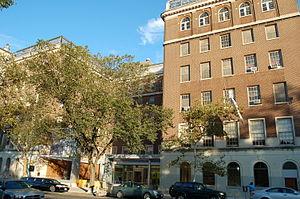
Fondé en 1969 par un groupe d'artistes, d'éducateurs et de militants portoricains, El Museo del Barrio est situé à Manhattan, dans la ville de New York. Les bâtiments se trouvent sur Museum Mile, la partie de la Cinquième Avenue qui concentre plusieurs musées, dans le quartier d'East Harlem, appelé aussi El Barrio. C'est le seul musée de la ville consacré aux cultures latino-américaine et portoricaines. Les collections regroupent des œuvres et des objets de l'époque précolombienne au XXᵉ siècle. Le musée organise des festivals et des programmes éducatifs tout au long de l'année.